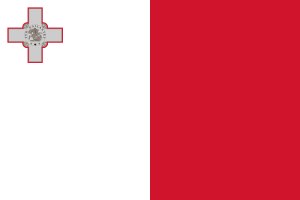
Maltas flag
Maltas flag. Størrelsesforhold 2:3
Maltas flag er todelt, hvidt og rødt. I øvre venstre hjørne er et George kors med et rødt omrids. Flaget er et heraldisk flag da farverne hvid og rød er Maltas våbenskjold. Farverne og våbenet går langt tilbage i historien, dog ved man ikke præcist hvor langt tilbage. Det er dog muligt at føre farverne tilbage til normannergreven Roger af Sicilien som skal have haft et skjold delt i hvidt og rødt da han erobrede Malta i 1090. Farverne rød og hvid er også nært tilknyttet Malta gennem Johanniterordenens historie.